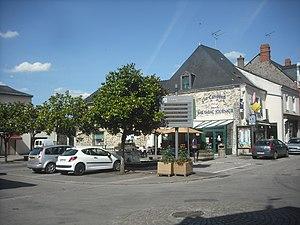
Place du Marché, Candé, Maine-et-Loire, France.
Candé est une commune française, située dans le département de Maine-et-Loire en région Pays de la Loire. Jusqu'en 2015, la commune fut le chef-lieu du canton de Candé. Au dernier recensement de 2017, la commune comptait 2 834 habitants.